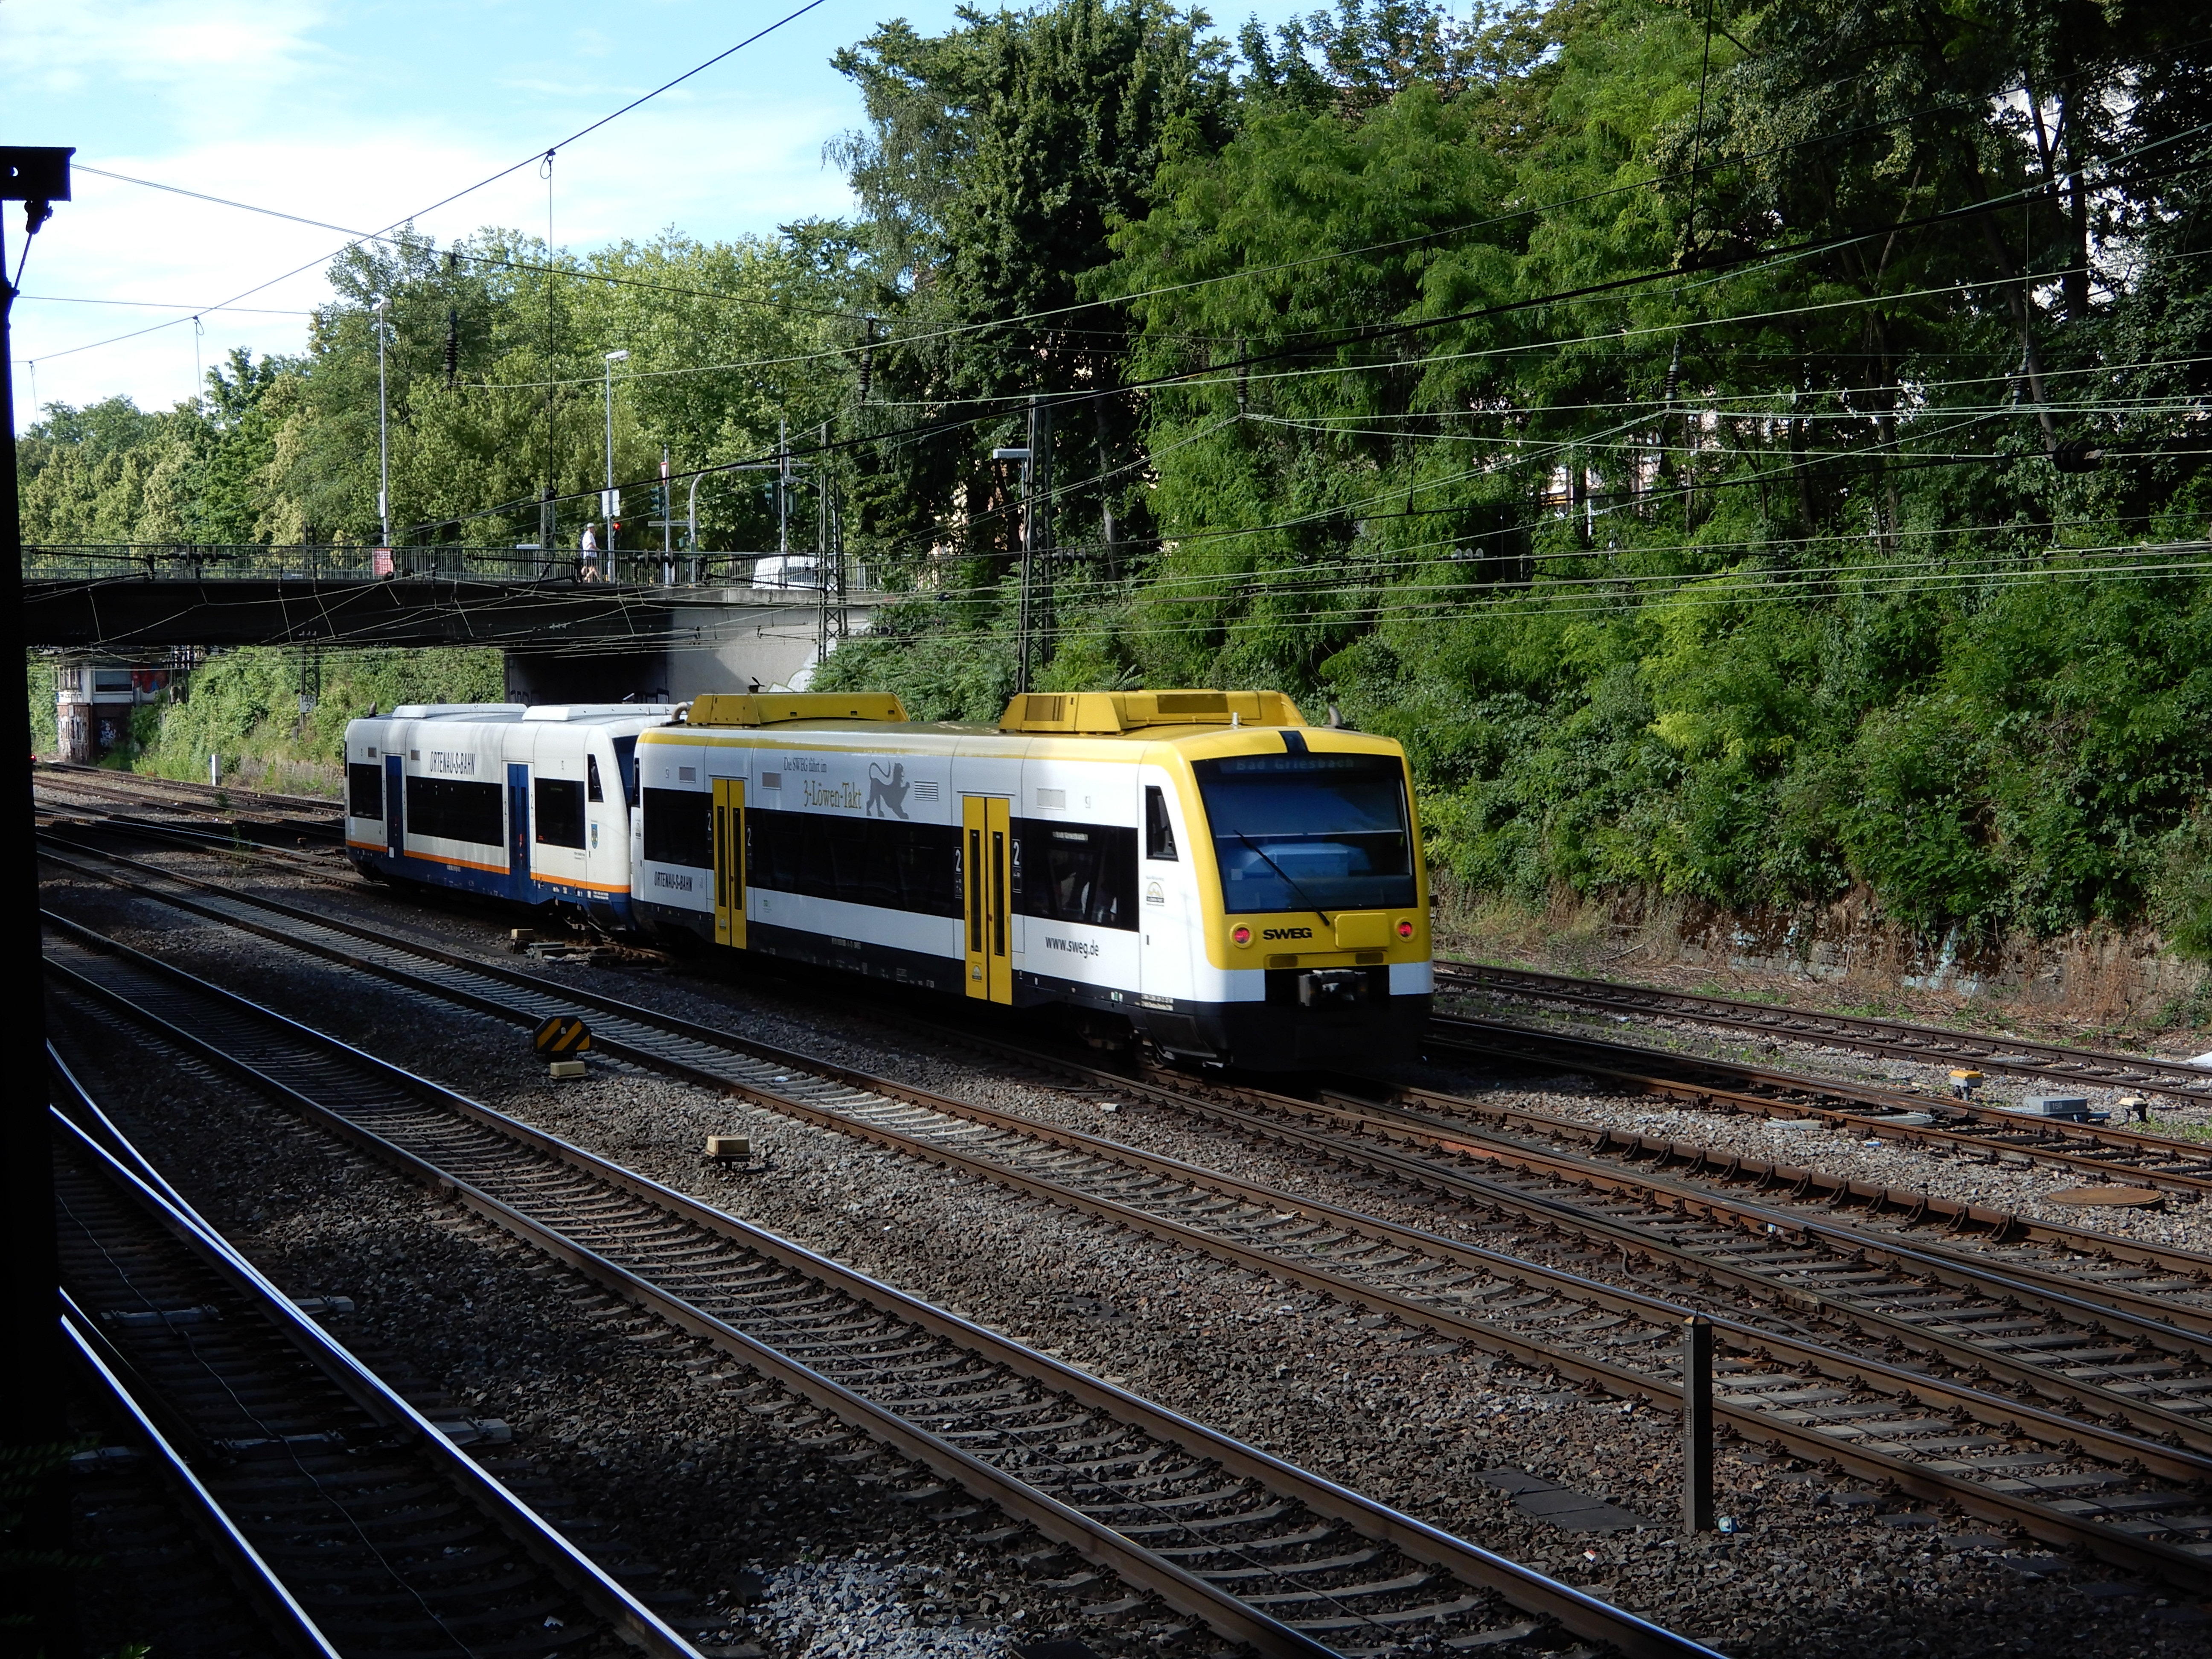
track, bridge, train, transport, vehicle, train station, electricity, public transport, trees, locomotive, passenger, rail transport, catenary, regional train, land vehicle, rolling stock, metropolitan area, railroad car, passenger car, schwarzwaldbahn